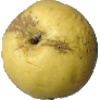
Label: Apple Golden 1